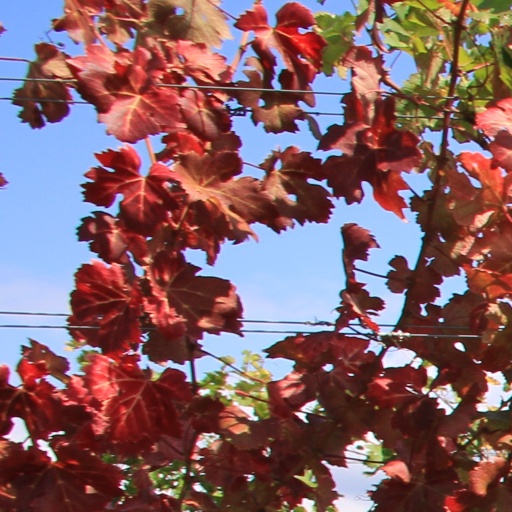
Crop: grape